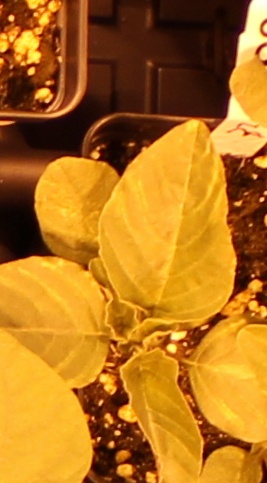
Label: Redroot Pigweed